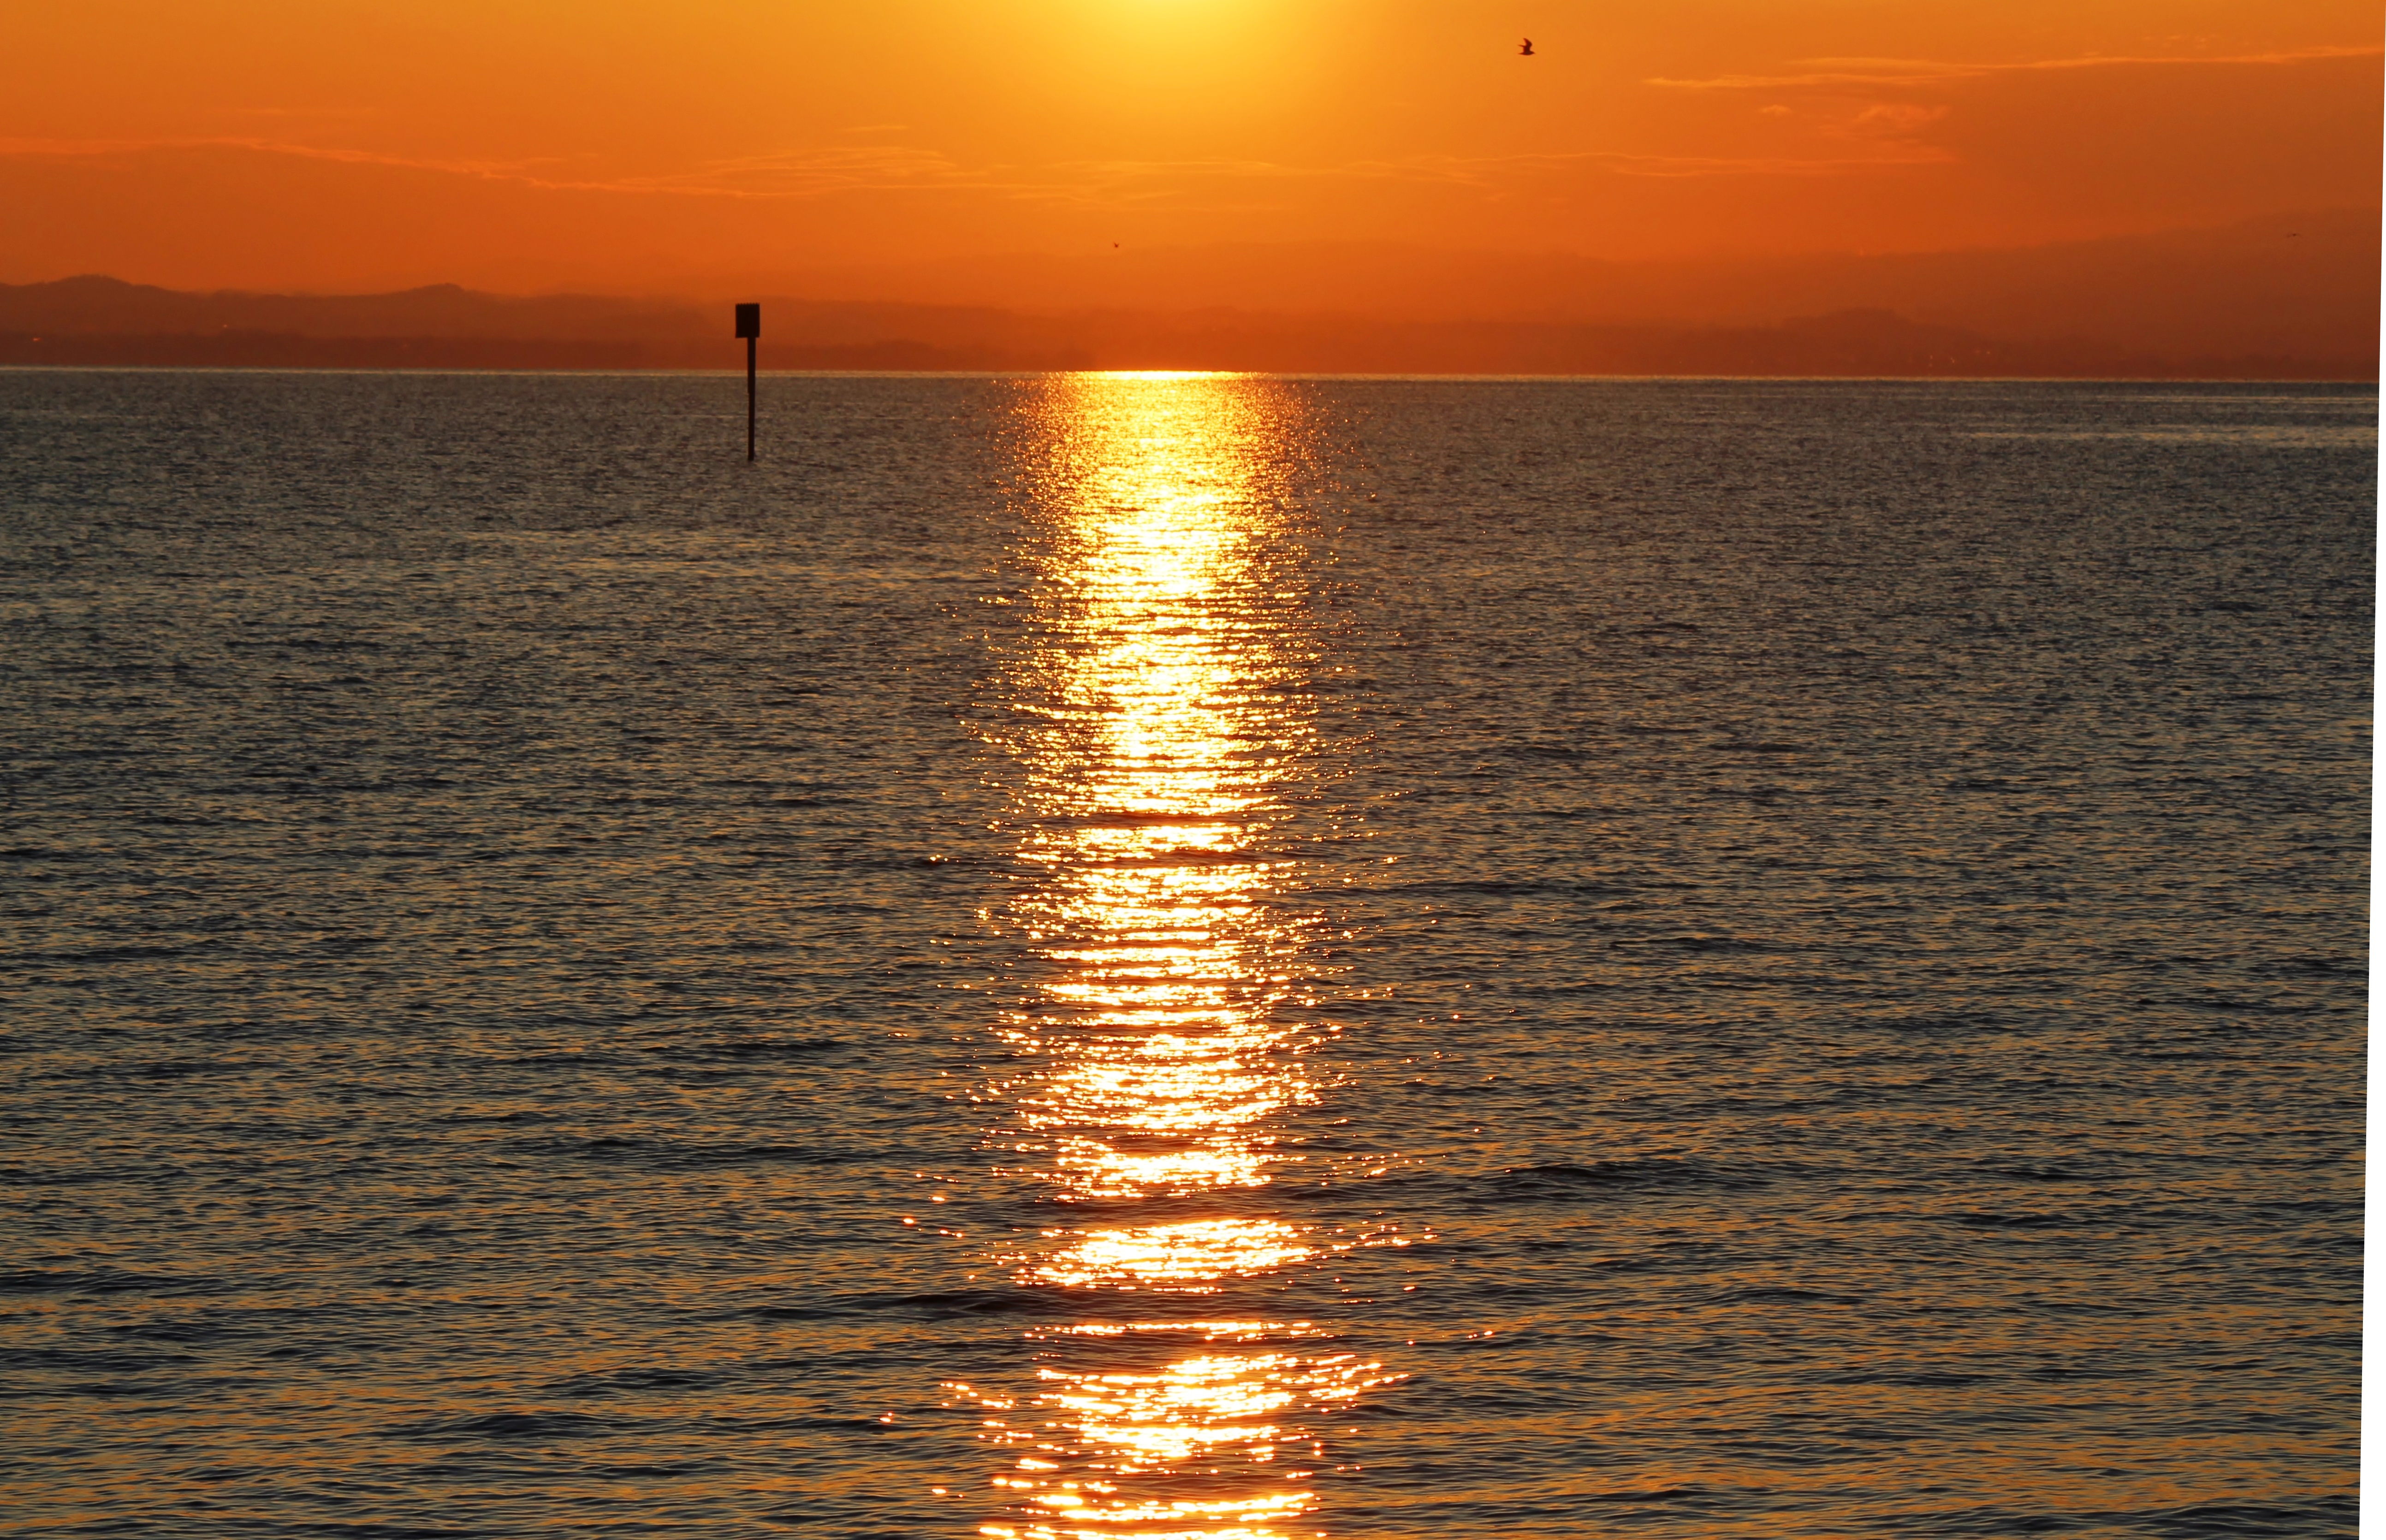
beach, sea, coast, ocean, horizon, sun, sunrise, sunset, sunlight, morning, shore, wave, lake, dawn, dusk, skies, mirroring, morgenstimmung, afterglow, back light, lake constance, romanshorn, wind wave